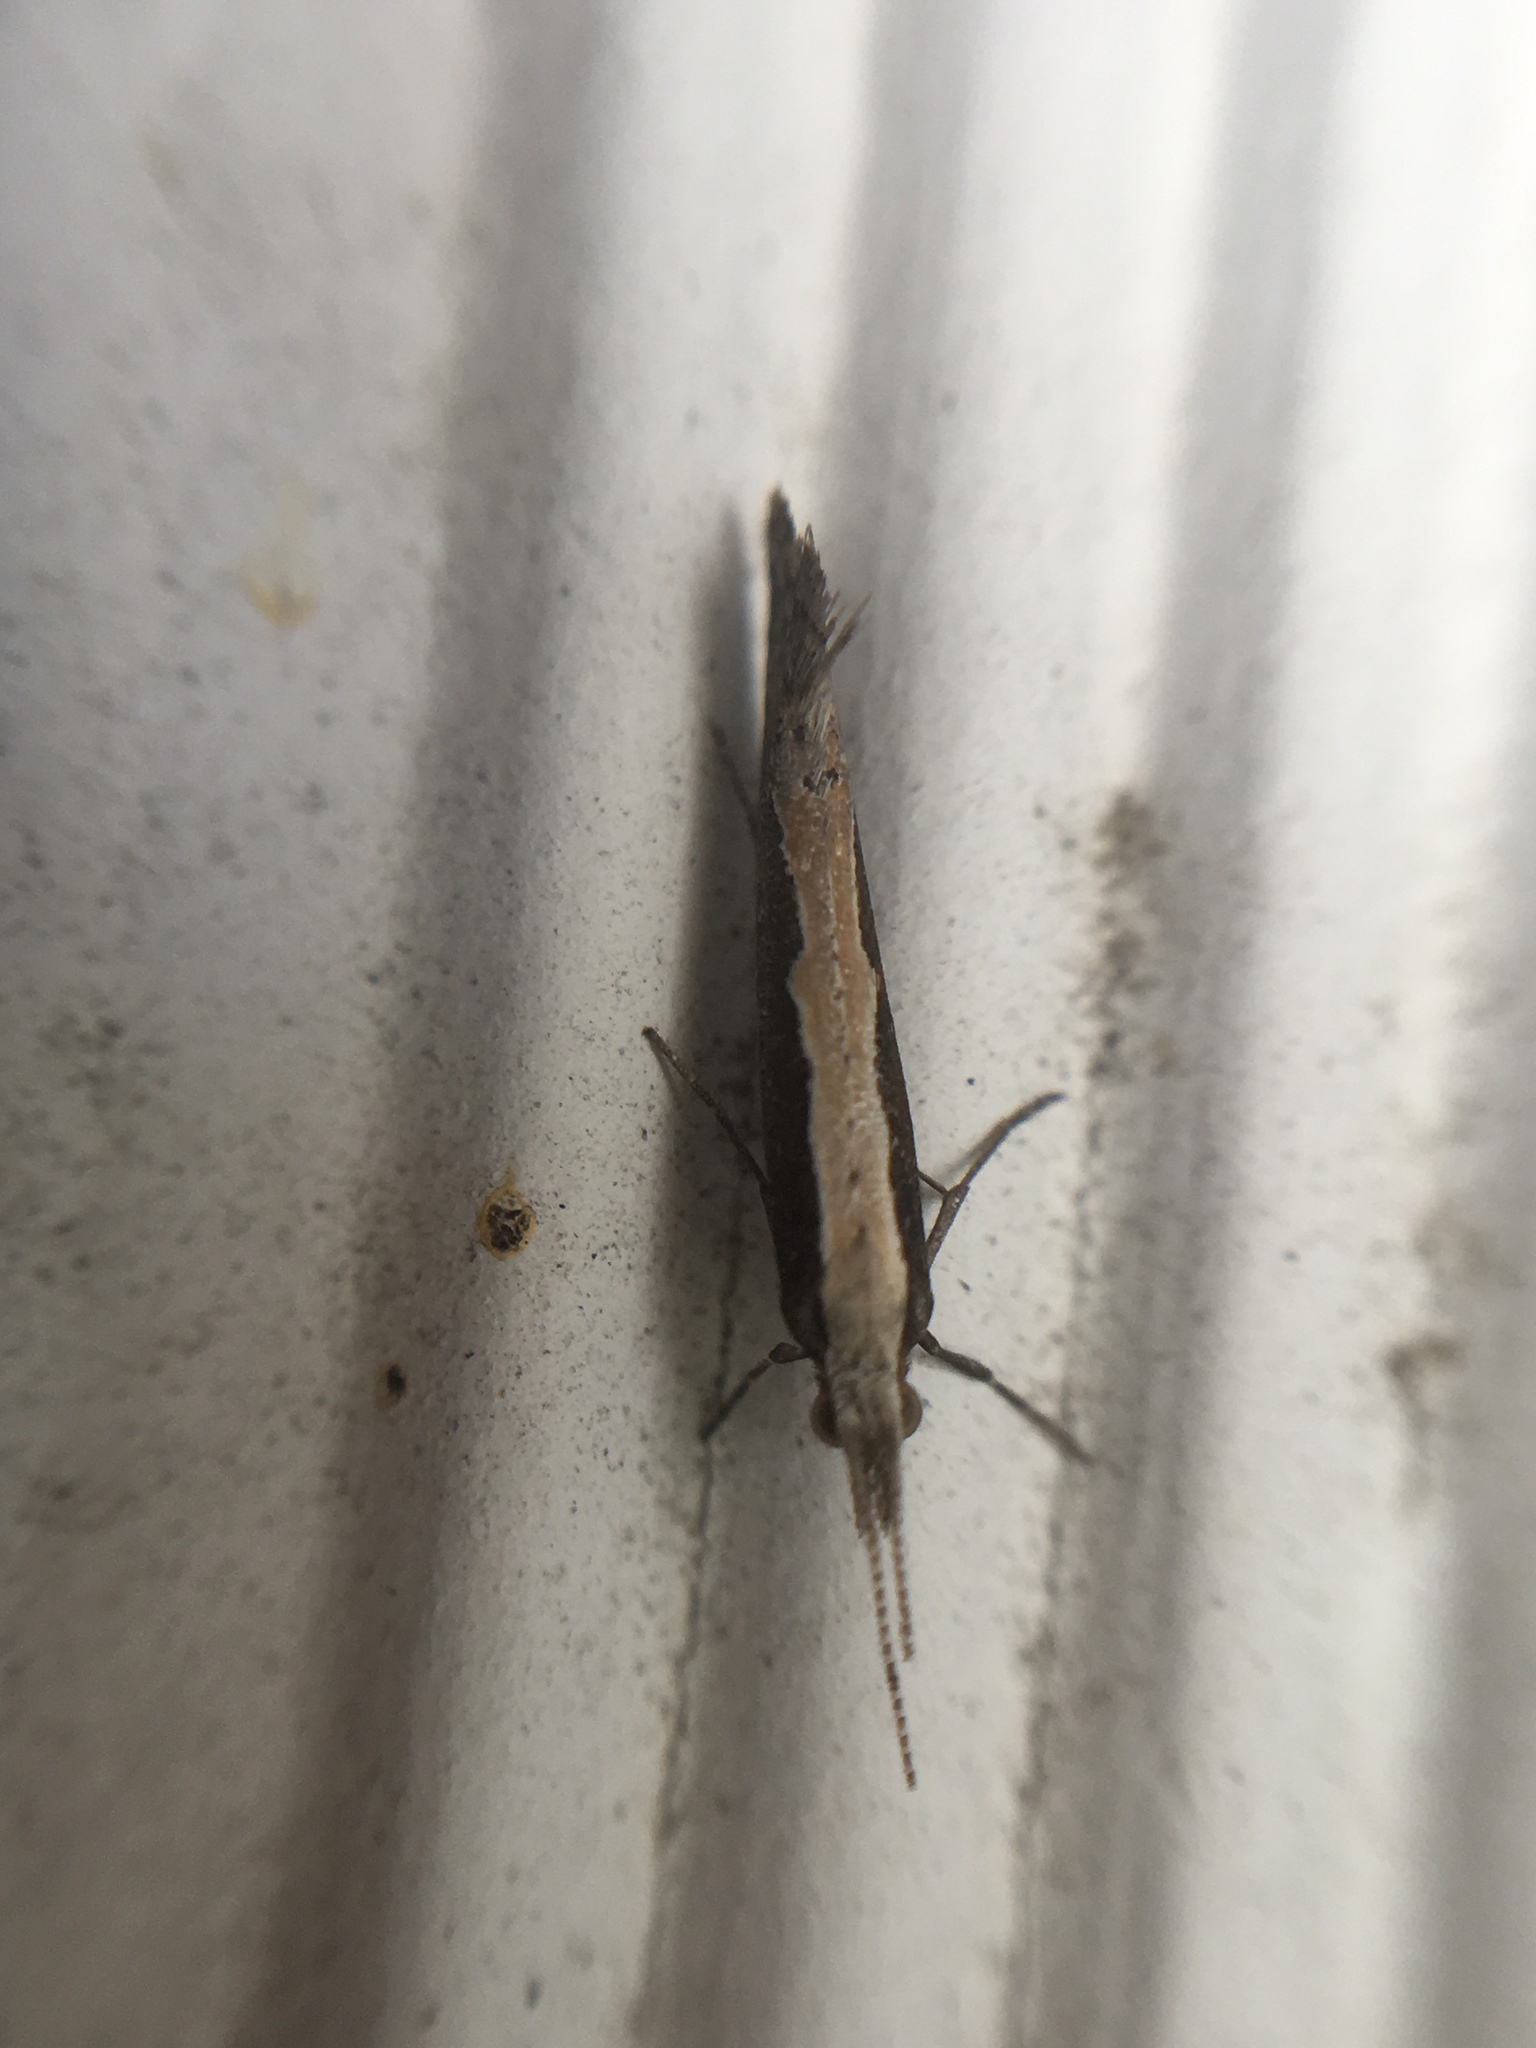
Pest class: diamondback_moth